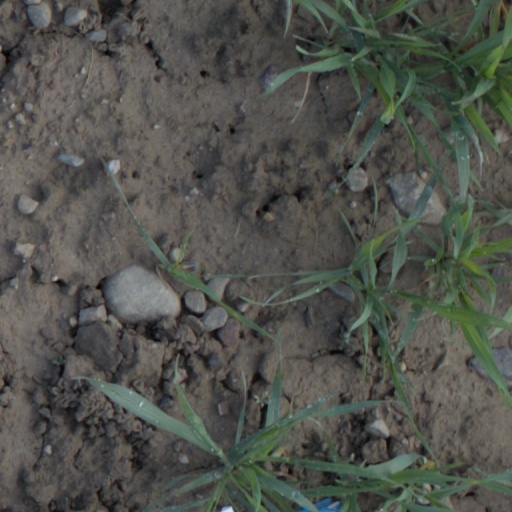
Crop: wheat